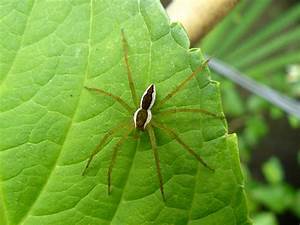
Label: ragno